Convento de los Agustinos Recoletos (Madrid)

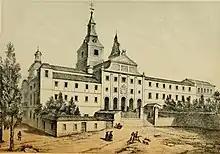
Convento de los Agustinos Recoletos or that de Copacabana. Madrid

The Convento de los Agustinos Recoletos or Convento de Copacabana, in the city of Madrid, was a convent located in the land now occupied by the National Library, the Museo Arqueológico Nacional, and several city blocks. This convent named the known Paseo de Recoletos of Madrid, name that refers to the Augustinian Recollects ("Agustinos Recoletos)", former owners of the convent and of the adjacent properties. In this convent the painter Francisco de Zurbarán was buried.